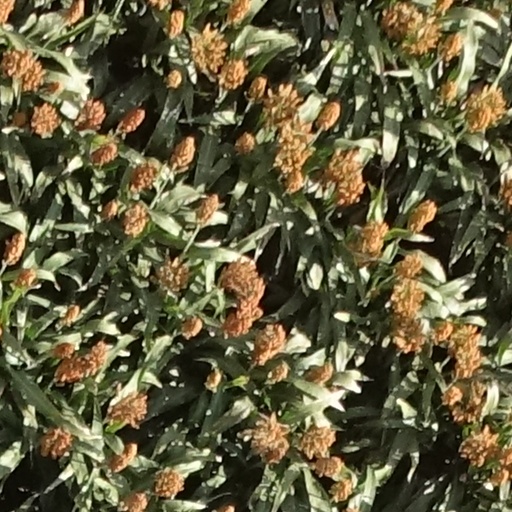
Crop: sorghum